Faturan

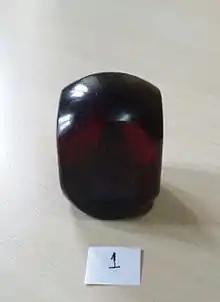
A 1930s Faturan Shift Knob. Oxidization means this car gear stick knob appears to be a dark cherry color on the outside.

Faturan, as a material, displays an extreme example of a characteristic common to most phenolics - surface oxidization. Most phenolic will, over time, oxidize to a darker form of its original color. However, Faturan has the unique characteristic of always oxidizing to a dark red, regardless of the original color. This red color caused the material to become known as ‘cherry amber’ in the Middle East. If the red surface oxidization is removed, the original color of the material is exposed underneath.